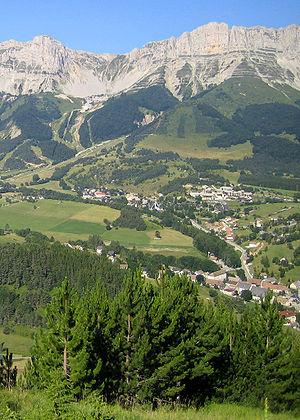
Gresse-en-Vercors est une commune française située dans le département de l'Isère en région Auvergne-Rhône-Alpes.